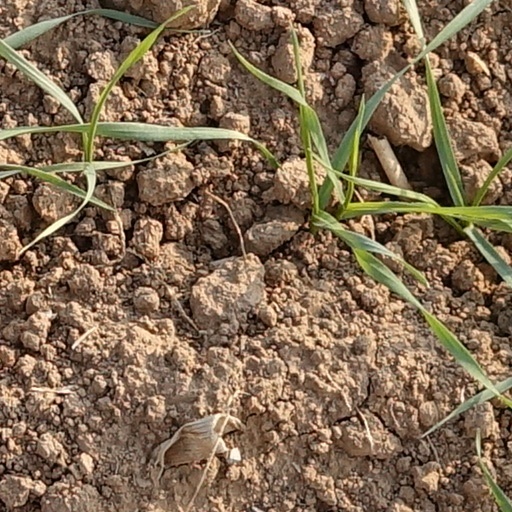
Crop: wheat